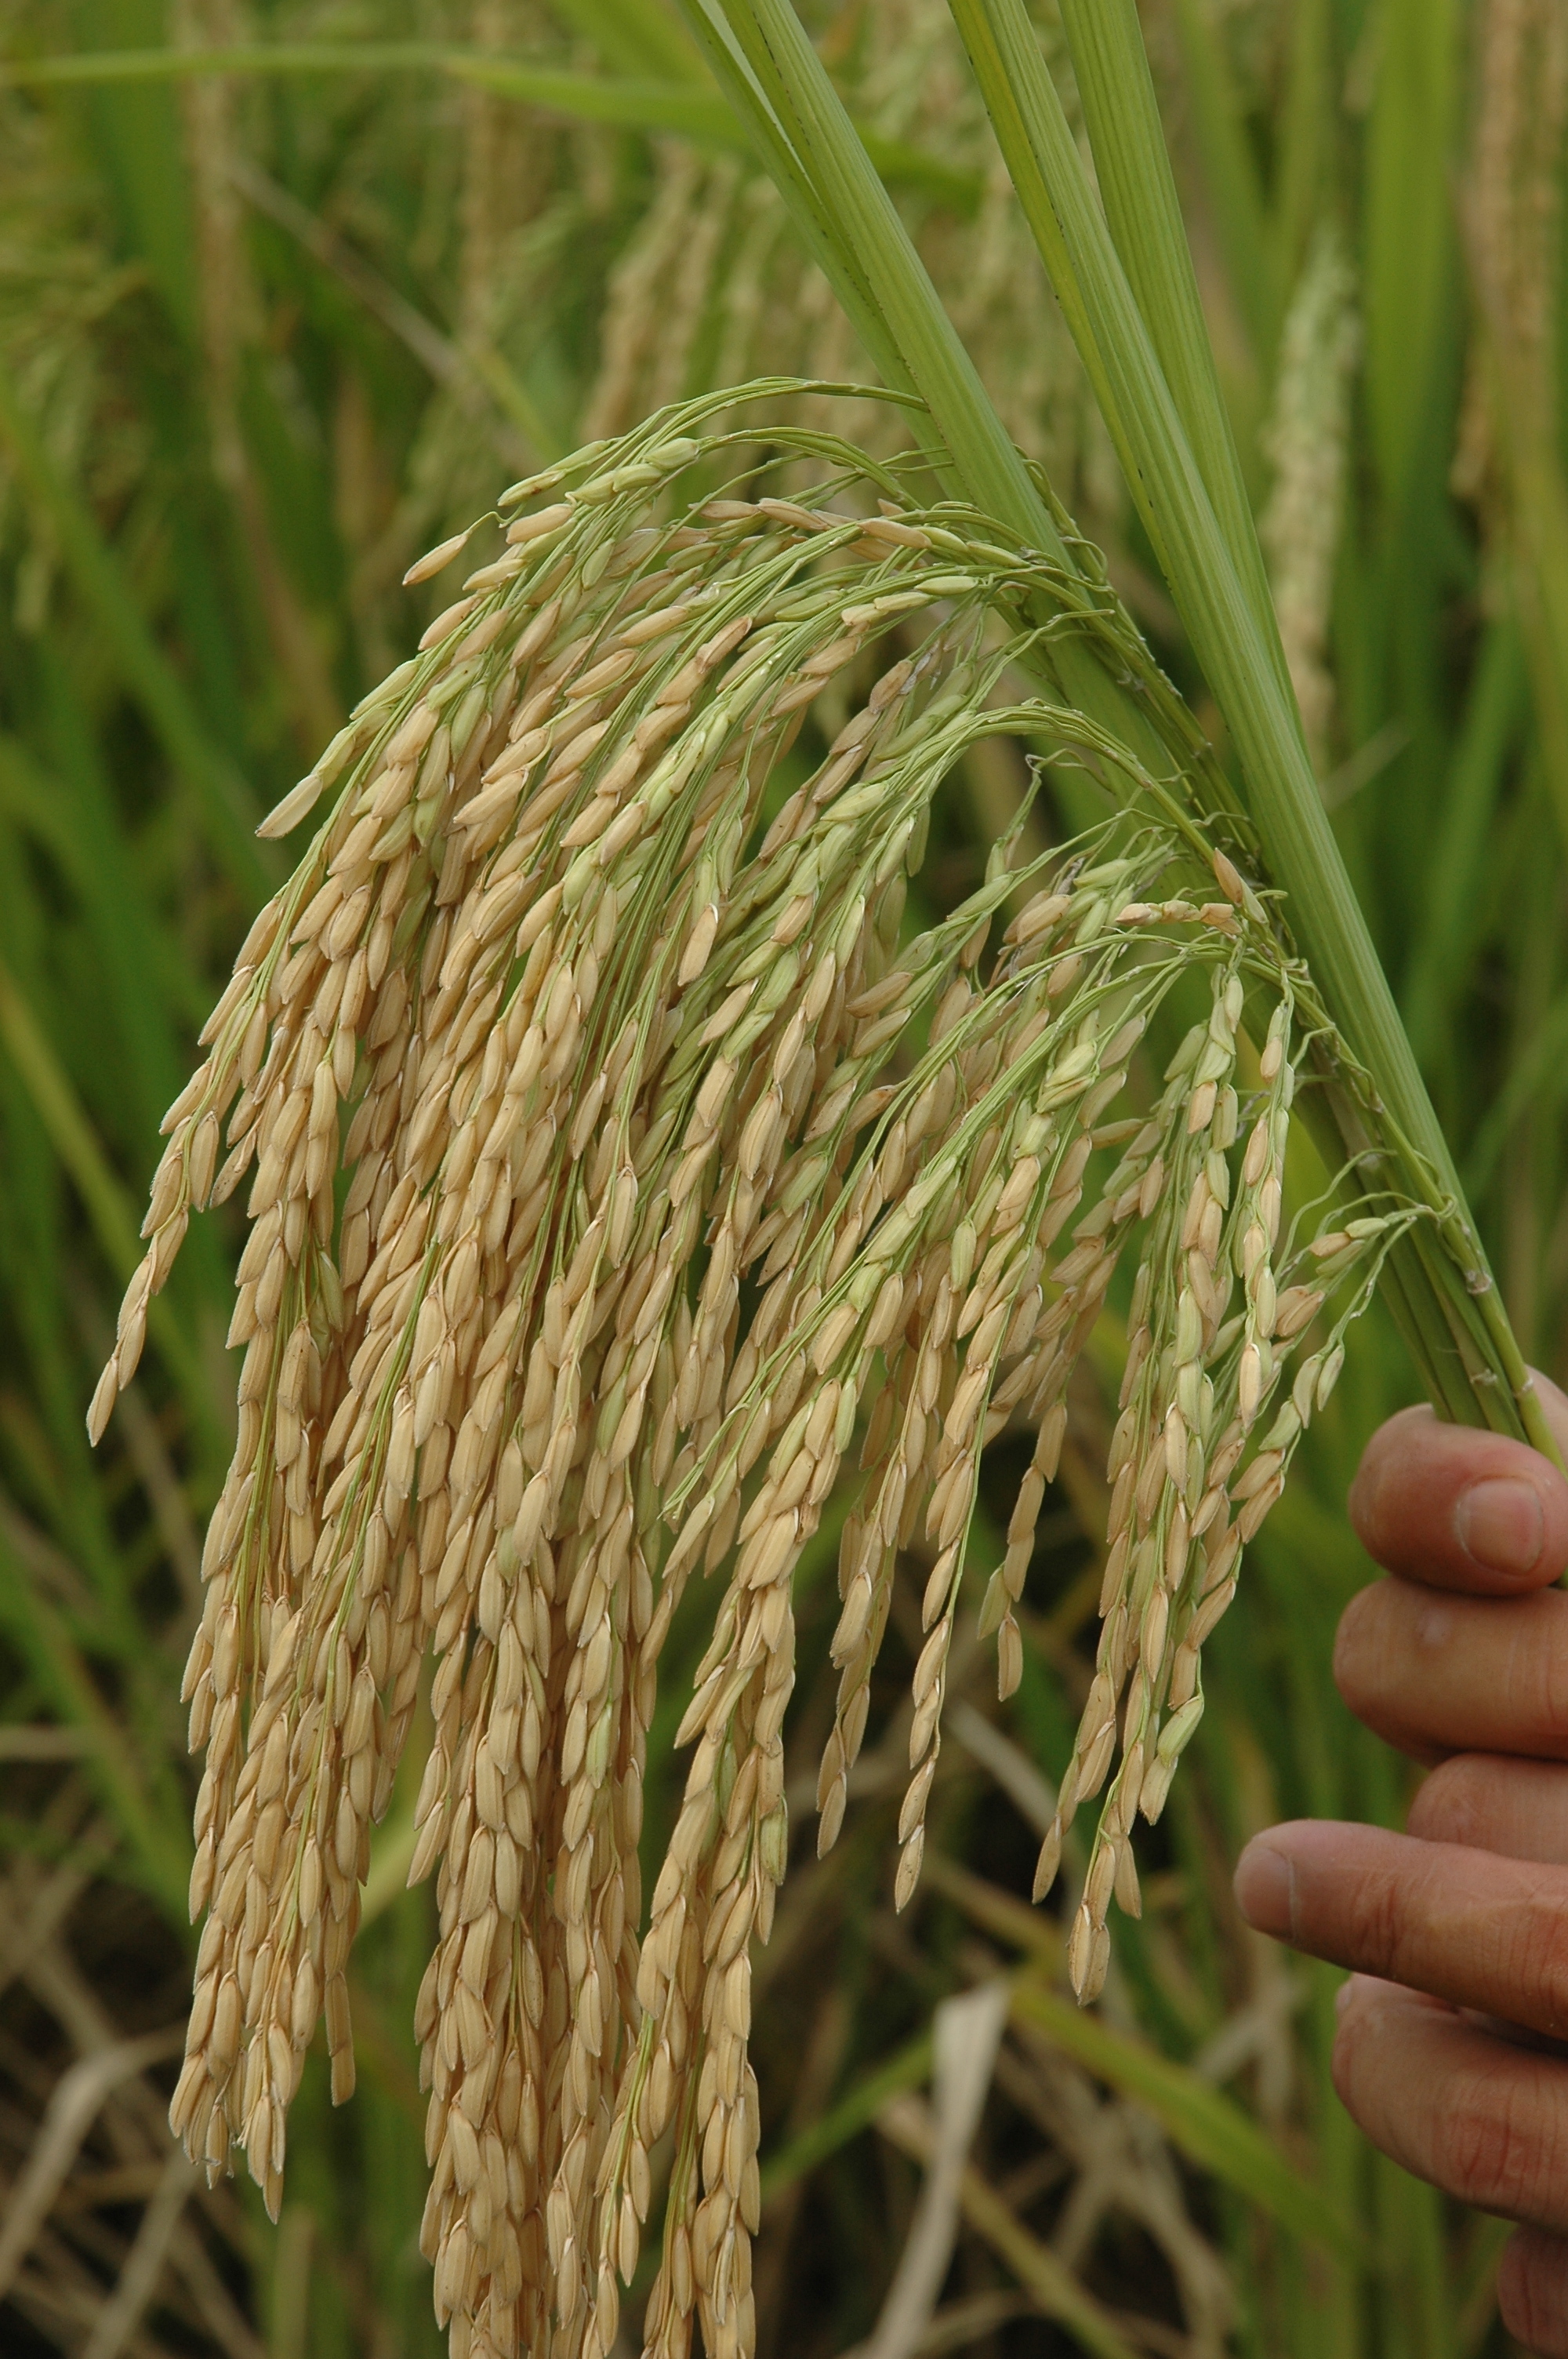
rice, agricultural, paddy, fields, plant, teff, grass, triticale, grass family, malt, grain, hordeum, crop, agriculture, phragmites, Khorasan wheat, flowering plant, Elymus repens, food grain, rye, paddy field, poales, sedge family, millet, flower